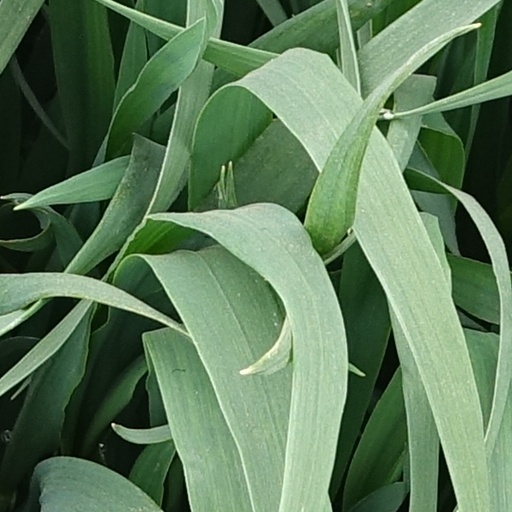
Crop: wheat